Whole Wheat Radio

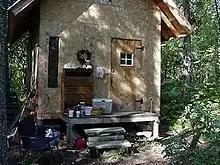
The original 12x12 Whole Wheat Radio cabin

Whole Wheat Radio played independent music, initially due to commercial licensing costs. The site evolved into a vehicle for promoting independent artists, helped by Jim's partner and musician Esther Golton. Artists gave permission and sent CDs for their music to be played on the station.